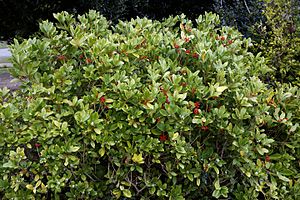
Japansk skimmia / Galleri
Vækstform.
Japansk skimmia er en mellemstor, stedsegrøn busk med en tætgrenet vækst. Busken bliver dyrket i haver og parker som surbundsplante på grund af det læderagtige løv og de duftende blomster.